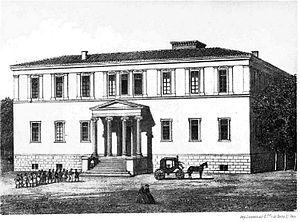
Ioánnis Varvákis né en 1745 ou 1750 sur Psara et mort le 10 janvier 1825 sur Zante était un pirate et homme d'affaires grec.
Le Varvákeion ou école du Varvákeion est un établissement d'enseignement secondaire fondé à Athènes en 1860 par le philanthrope Ioánnis Varvákis en face des Halles centrales d'Athènes. Endommagé par la guerre civile grecque, il fut reconstruit en 1955. Il a été finalement déplacé à Psychiko en 1983.